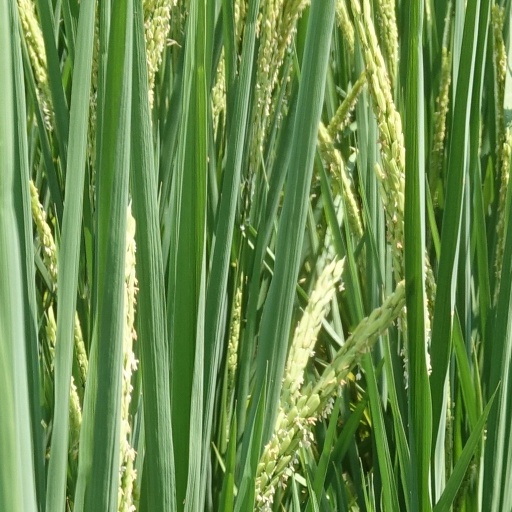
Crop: rice